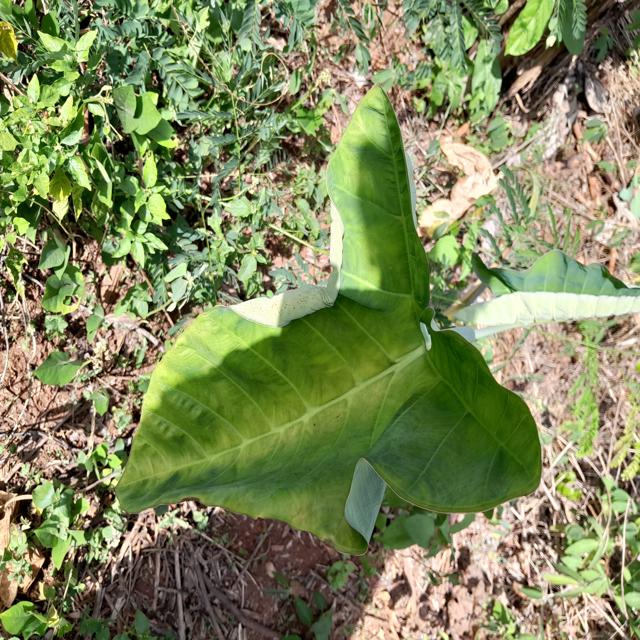
Label: Healthy